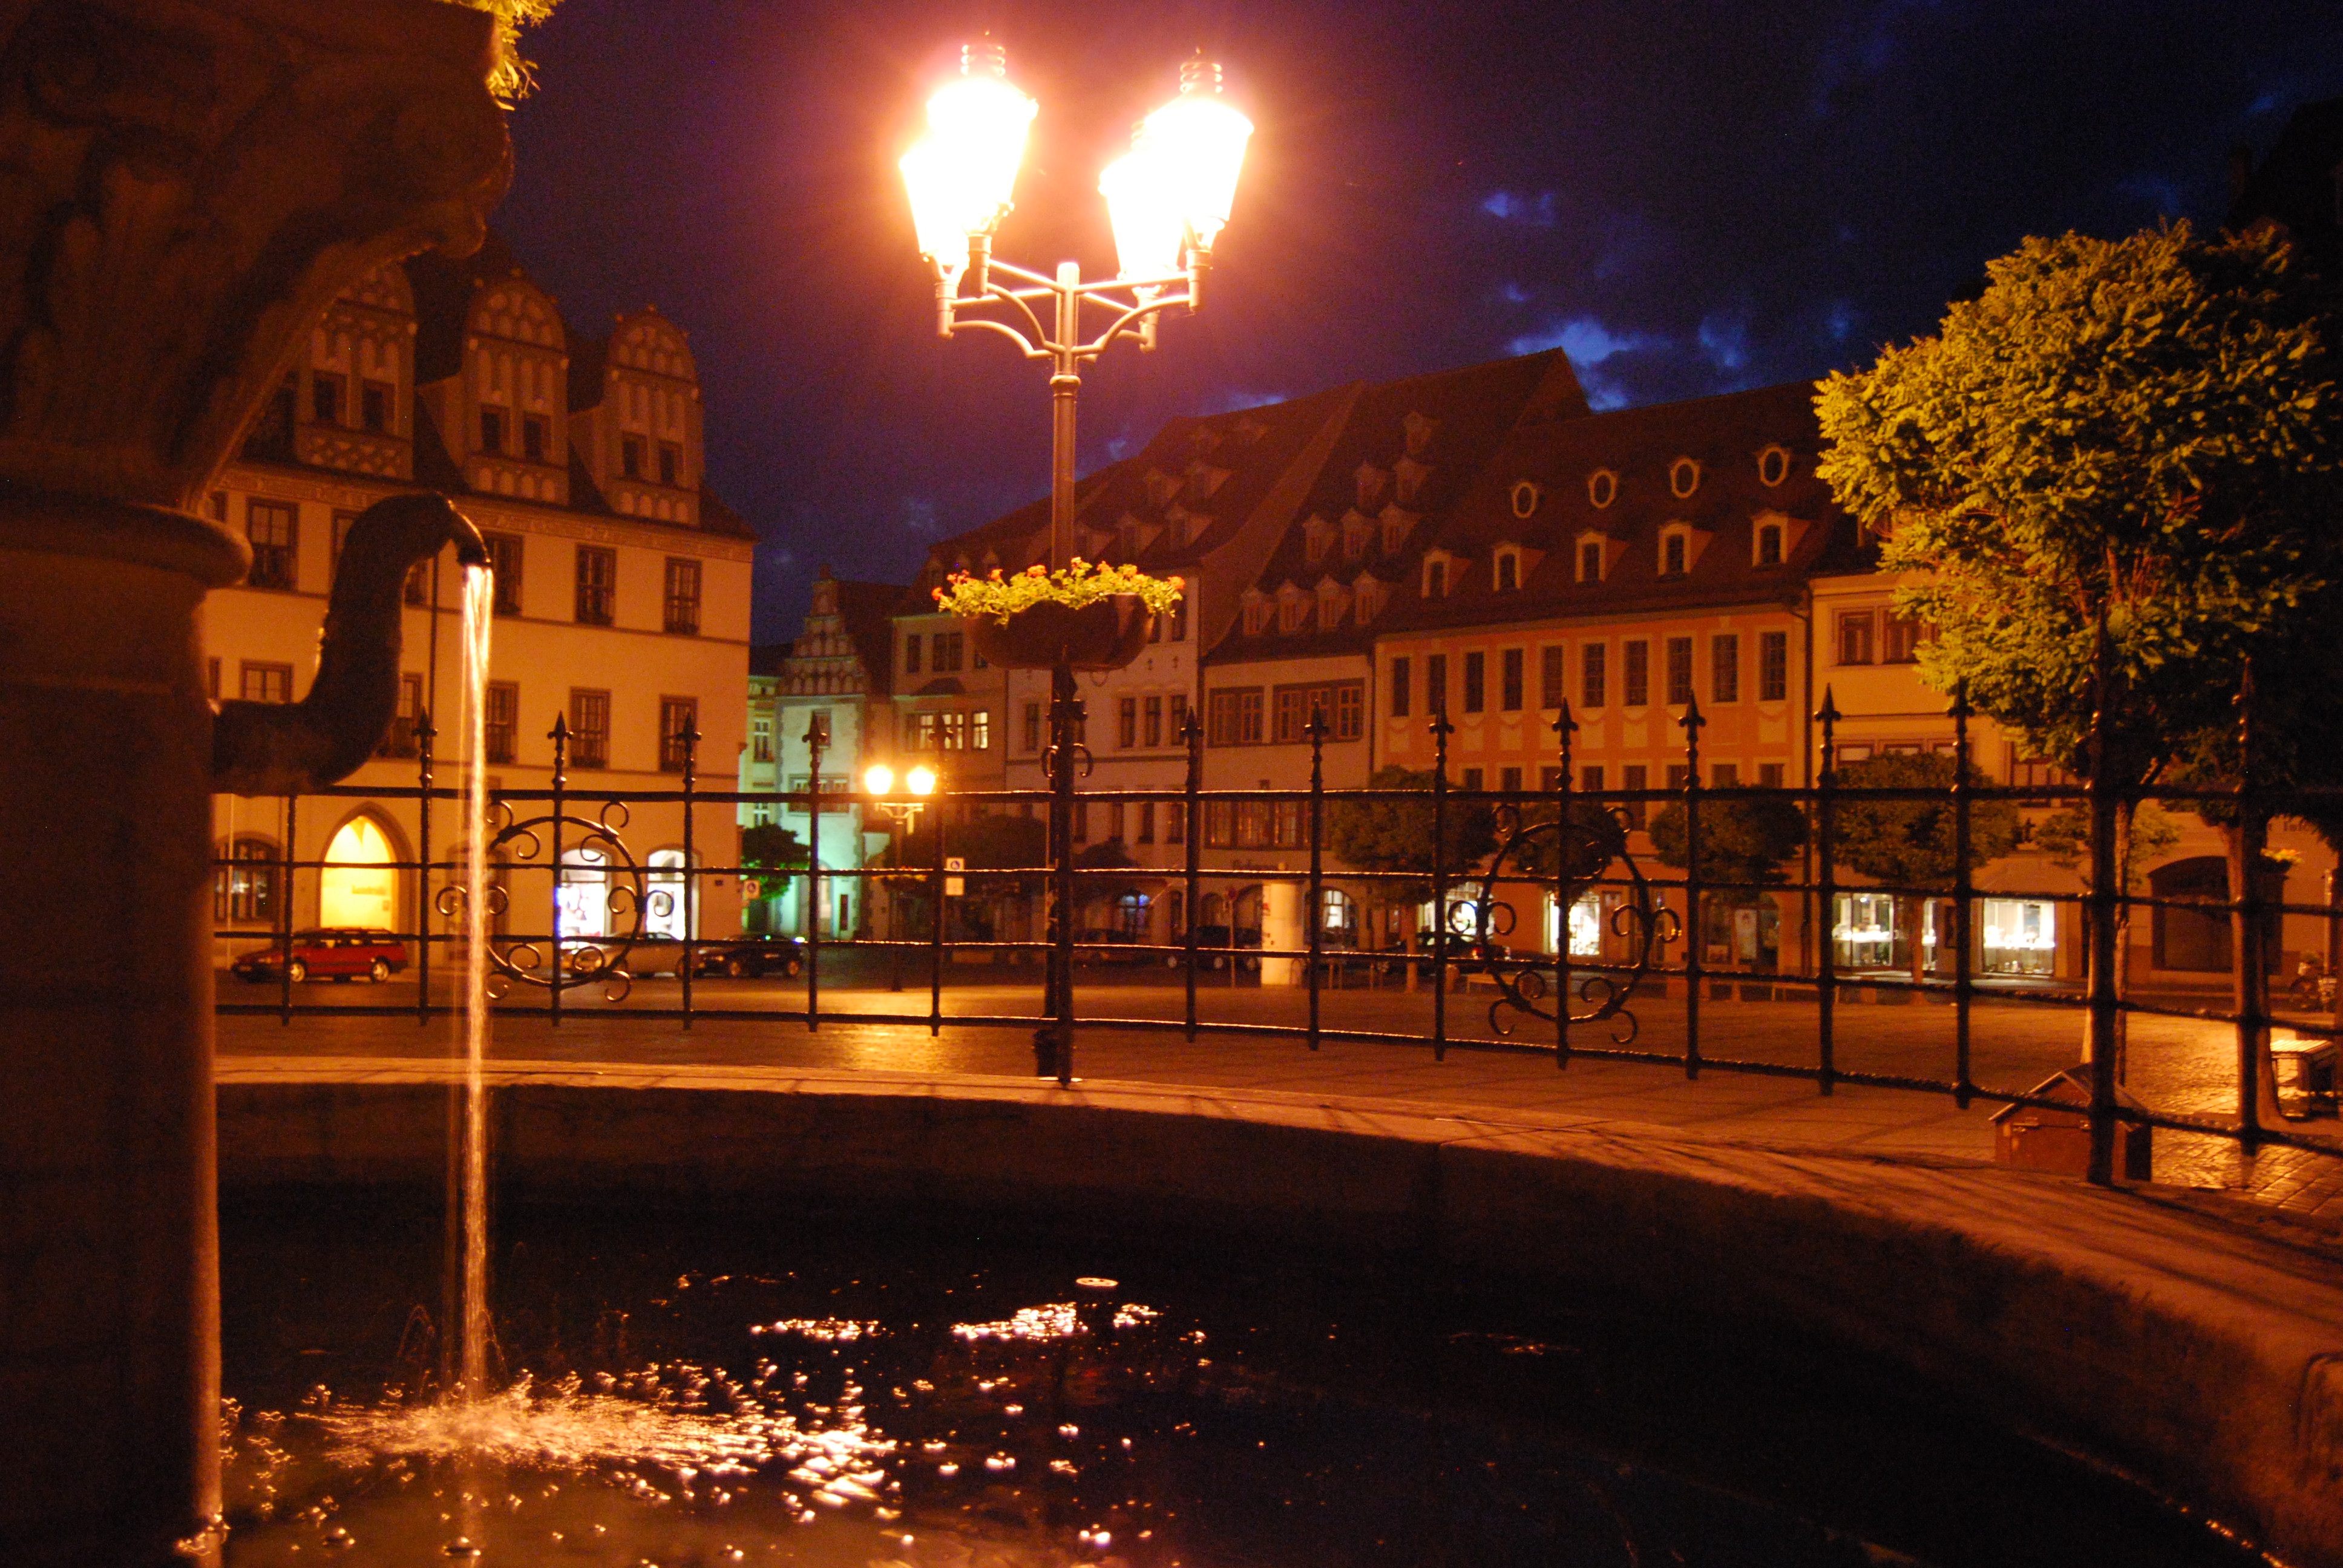
light, night, cityscape, downtown, dusk, evening, reflection, marketplace, lighting, old town, fountain, saxony anhalt, urban area, marktplatz naumburg, wenceslas fountain